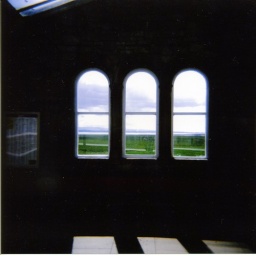
grange over sands, train station windows